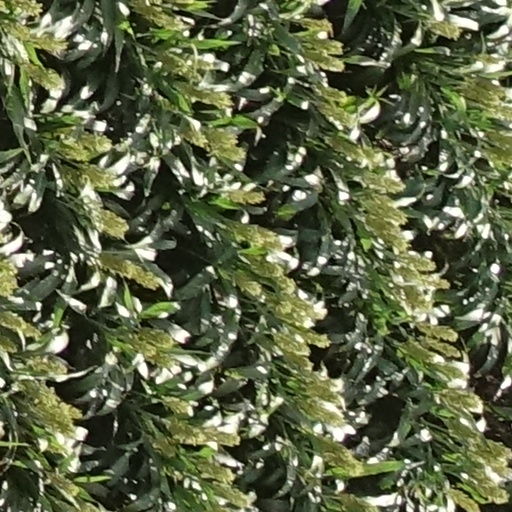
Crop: sorghum